Drilling and blasting

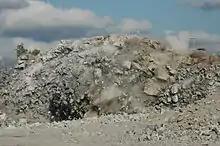
Rock blasting in Finland

Drilling and blasting is the controlled use of explosives and other methods, such as gas pressure blasting pyrotechnics, to break rock for excavation. It is practiced most often in mining, quarrying and civil engineering such as dam, tunnel or road construction. The result of rock blasting is often known as a rock cut.